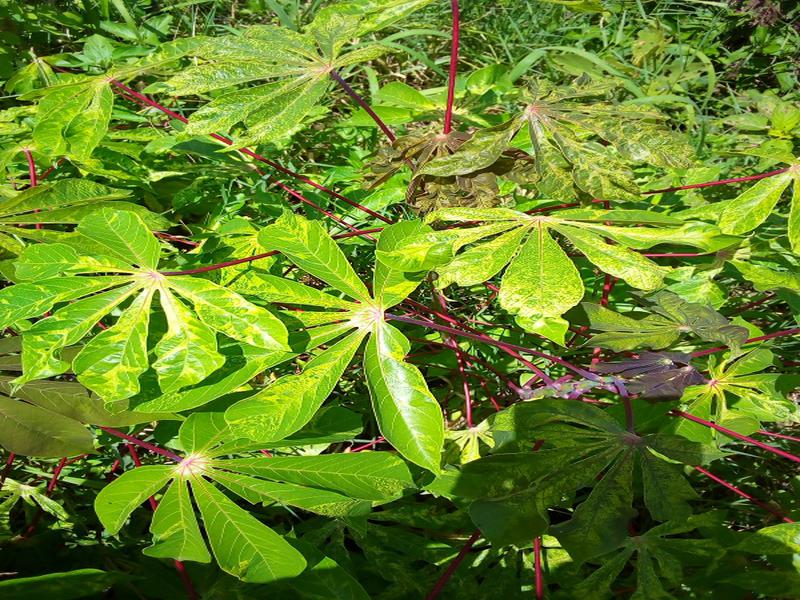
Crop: cassava
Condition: mosaic_disease